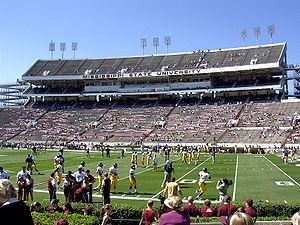
Le Davis Wade Stadium est un stade de football américain situé sur le campus de l'Université d'État du Mississippi à Starkville au Mississippi.